Eugene Oberst

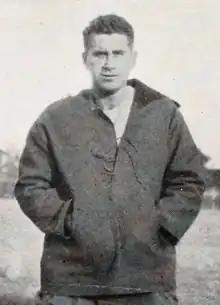
Oberst pictured in "The Calyx 1930", Washington and Lee yearbook

Eugene G. Oberst (July 23, 1901 – May 30, 1991) was an American football player, track and field athlete, coach of football and basketball, and college athletics administrator. Oberst was born the youngest of eleven children. A native of Owensboro, Kentucky, he played football at the University of Notre Dame in the 1920s under coach Knute Rockne, and competed in track and field as a javelin thrower. He won the Olympic bronze medal at the 1924 Summer Games in Paris. Oberst served as the head football coach at Washington and Lee University (1929–1930), Canisius College (1931–1932), and John Carroll University (1946).